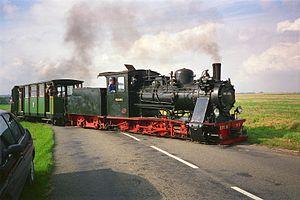
Un train tracté par la 040 N°8 (Vulcan-Werke N°3852 de 1925) du Chemin de fer Froissy-Cappy-Dompierre, se dirige vers Dompierre en franchissant la route départementale 164, le 17 septembre 1995.
Le Chemin de fer Froissy-Dompierre est un chemin de fer touristique et historique, appelé P'tit train de la Haute Somme, créé et géré depuis 1971 par l'« Association Picarde pour la Préservation et l'Entretien des Véhicules Anciens ». Il est situé au hameau de Froissy sur le territoire de la commune de La Neuville-lès-Bray, non loin d'Albert dans la Somme.